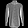
Label: Shirt